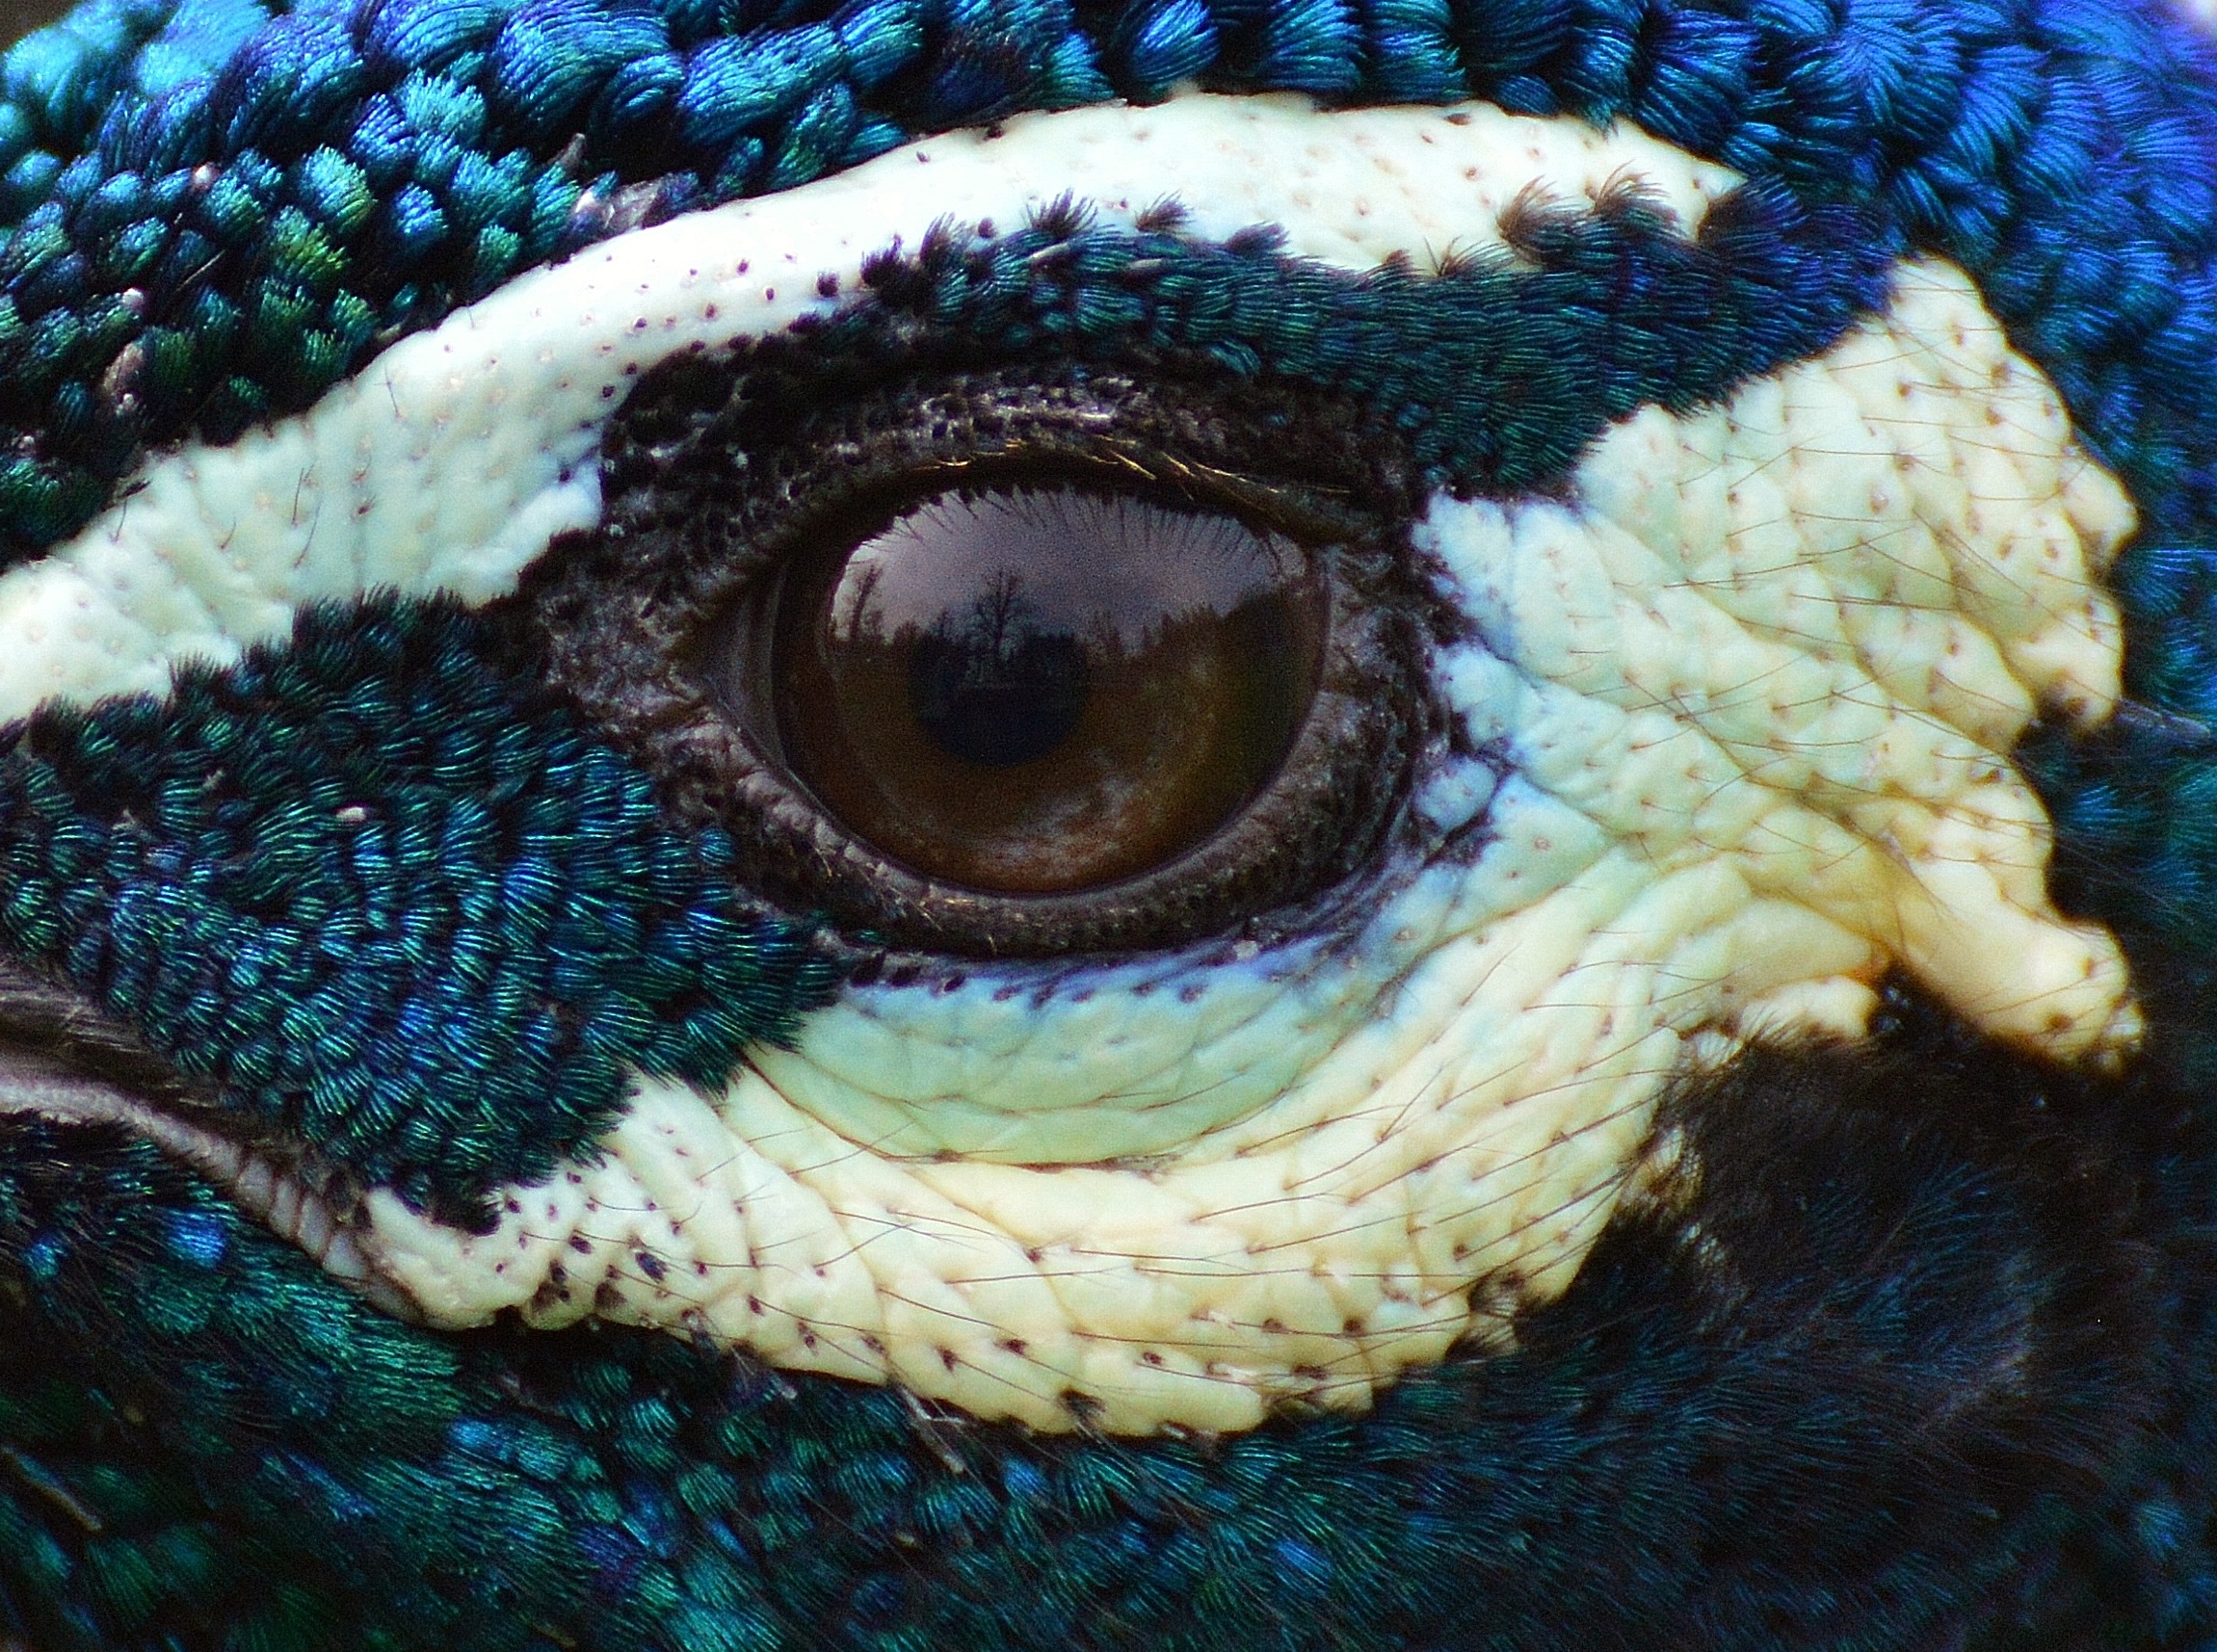
nature, bird, biology, blue, reptile, colorful, close, feather, peacock, poultry, art, eye, beautiful, bill, pride, iridescent, macro photography, wildpark poing, marine biology